Elections in Venezuela

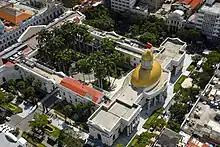
National Assembly of Venezuela

Democracy in Venezuela developed during the twentieth century, with Democratic Action (founded in 1941) and its antecedents playing an important role in the early years. Democratic Action led the government during Venezuela's first democratic period (1945–1948). After an intervening decade of dictatorship (1948–1958) saw AD excluded from power, four Venezuelan presidents came from Democratic Action from the 1960s to the 1990s. This period, incorrectly called the "Fourth Republic" by Hugo Chavez and his followers, is marked by the development of the Punto Fijo Pact between the major parties (originally including the Democratic Republican Union, which later dwindled in significance), with the notable exclusion of the Communist Party of Venezuela. By the end of the 1990s, however, the now two-party system's credibility was almost nonexistent, mostly because of the corruption and poverty that Venezuelans experienced because of the debt crisis developed during the 1980s. Democratic Action's last president (Carlos Andrés Pérez) was impeached for corruption in 1993, and spent several years in prison as a result. The other main traditional party Copei, provided two Venezuelan presidents (Rafael Caldera, 1969–1974, and Luis Herrera Campins, 1979–1983).